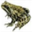
Label: frog